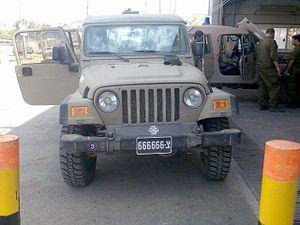
Le AIL Storm est un véhicule tout-terrain israélien, la « bête de somme » des forces de sécurité israéliennes. Ce véhicule, basé sur la série des Jeep Wrangler, est produit depuis 1990 par la firme Automotive Industries à Nazareth Illit sous licence de Chrysler.